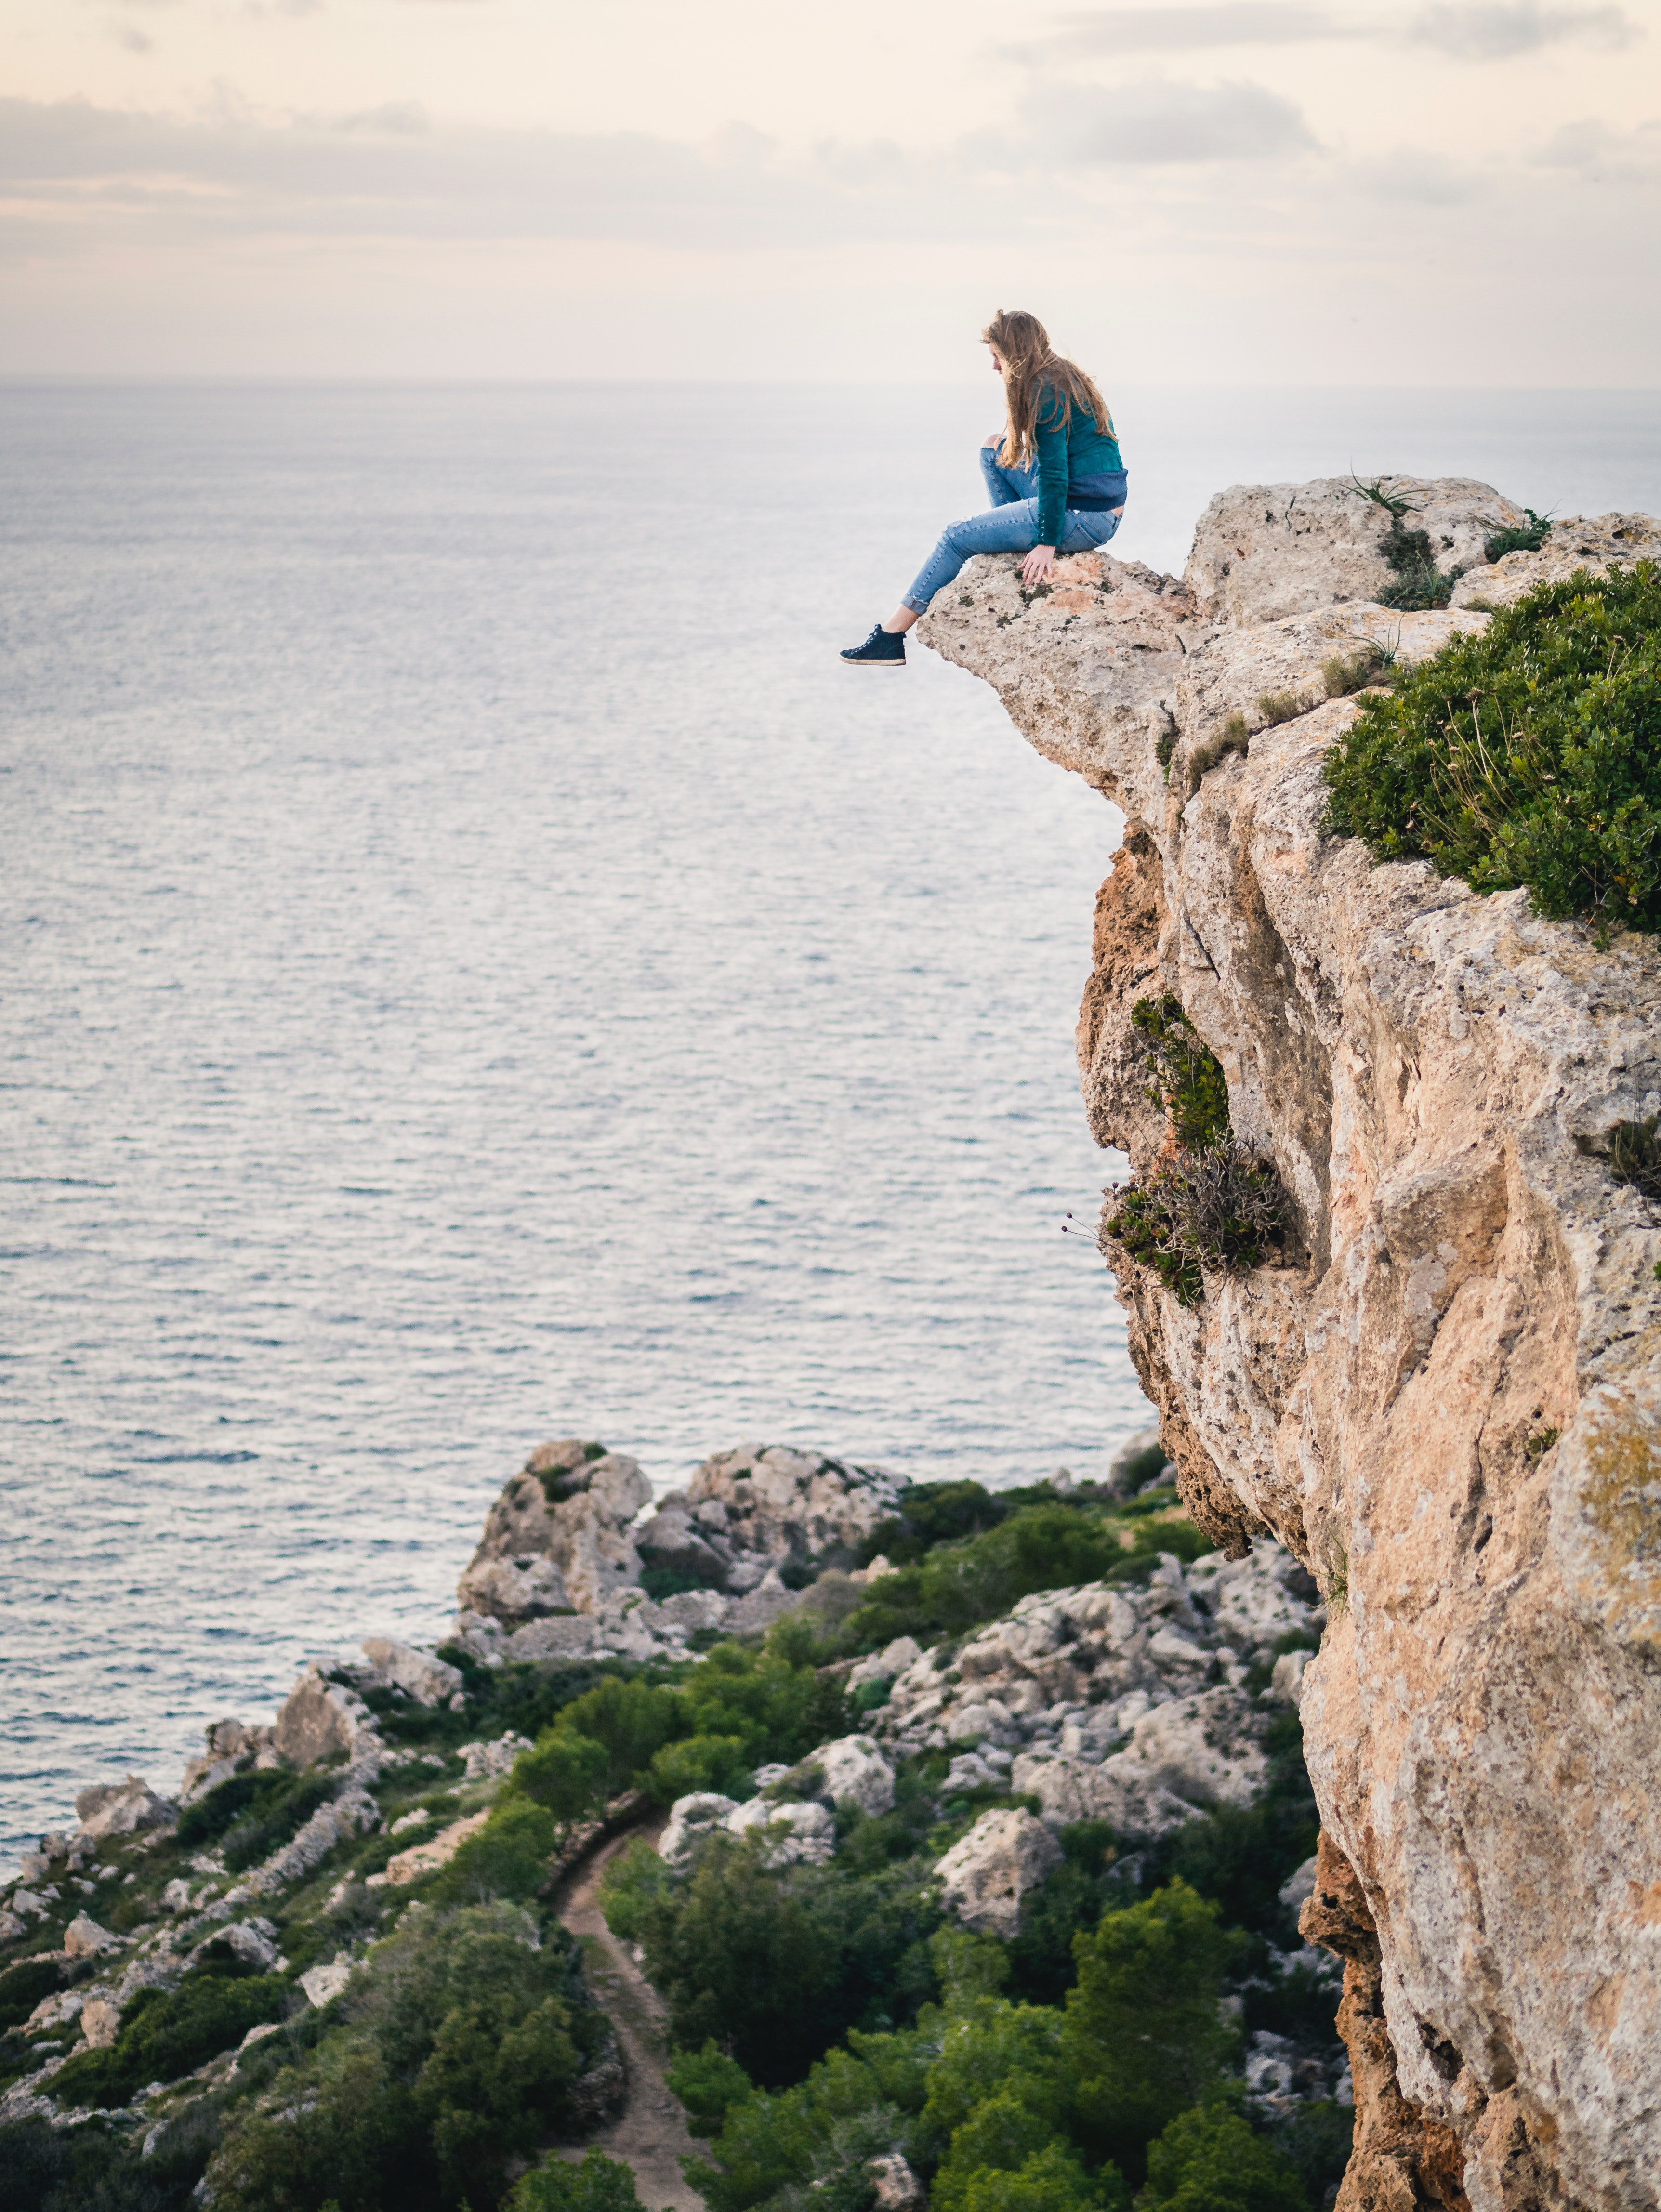
cliff, klippe, sea, coast, rock, coastal and oceanic landforms, terrain, promontory, sky, headland, adventure, ocean, shore, cape, formation, recreation, vacation, leisure, bay, escarpment, extreme sport, horizon, tourism, outcrop, inlet, mountain, beach, rock climbing